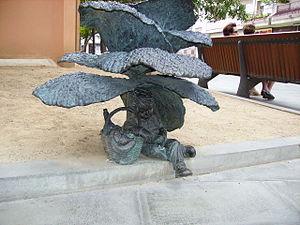
Patufet est le principal personnage d'un conte catalan.